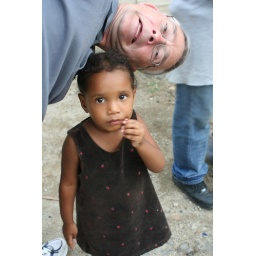
This cute little girl in Santiago